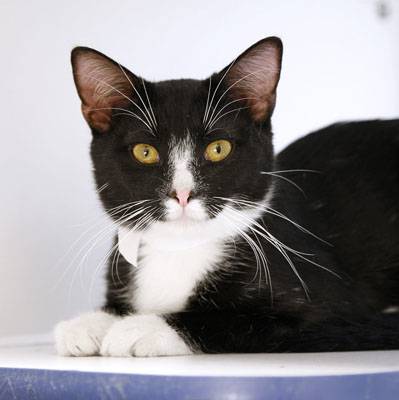
Label: cat